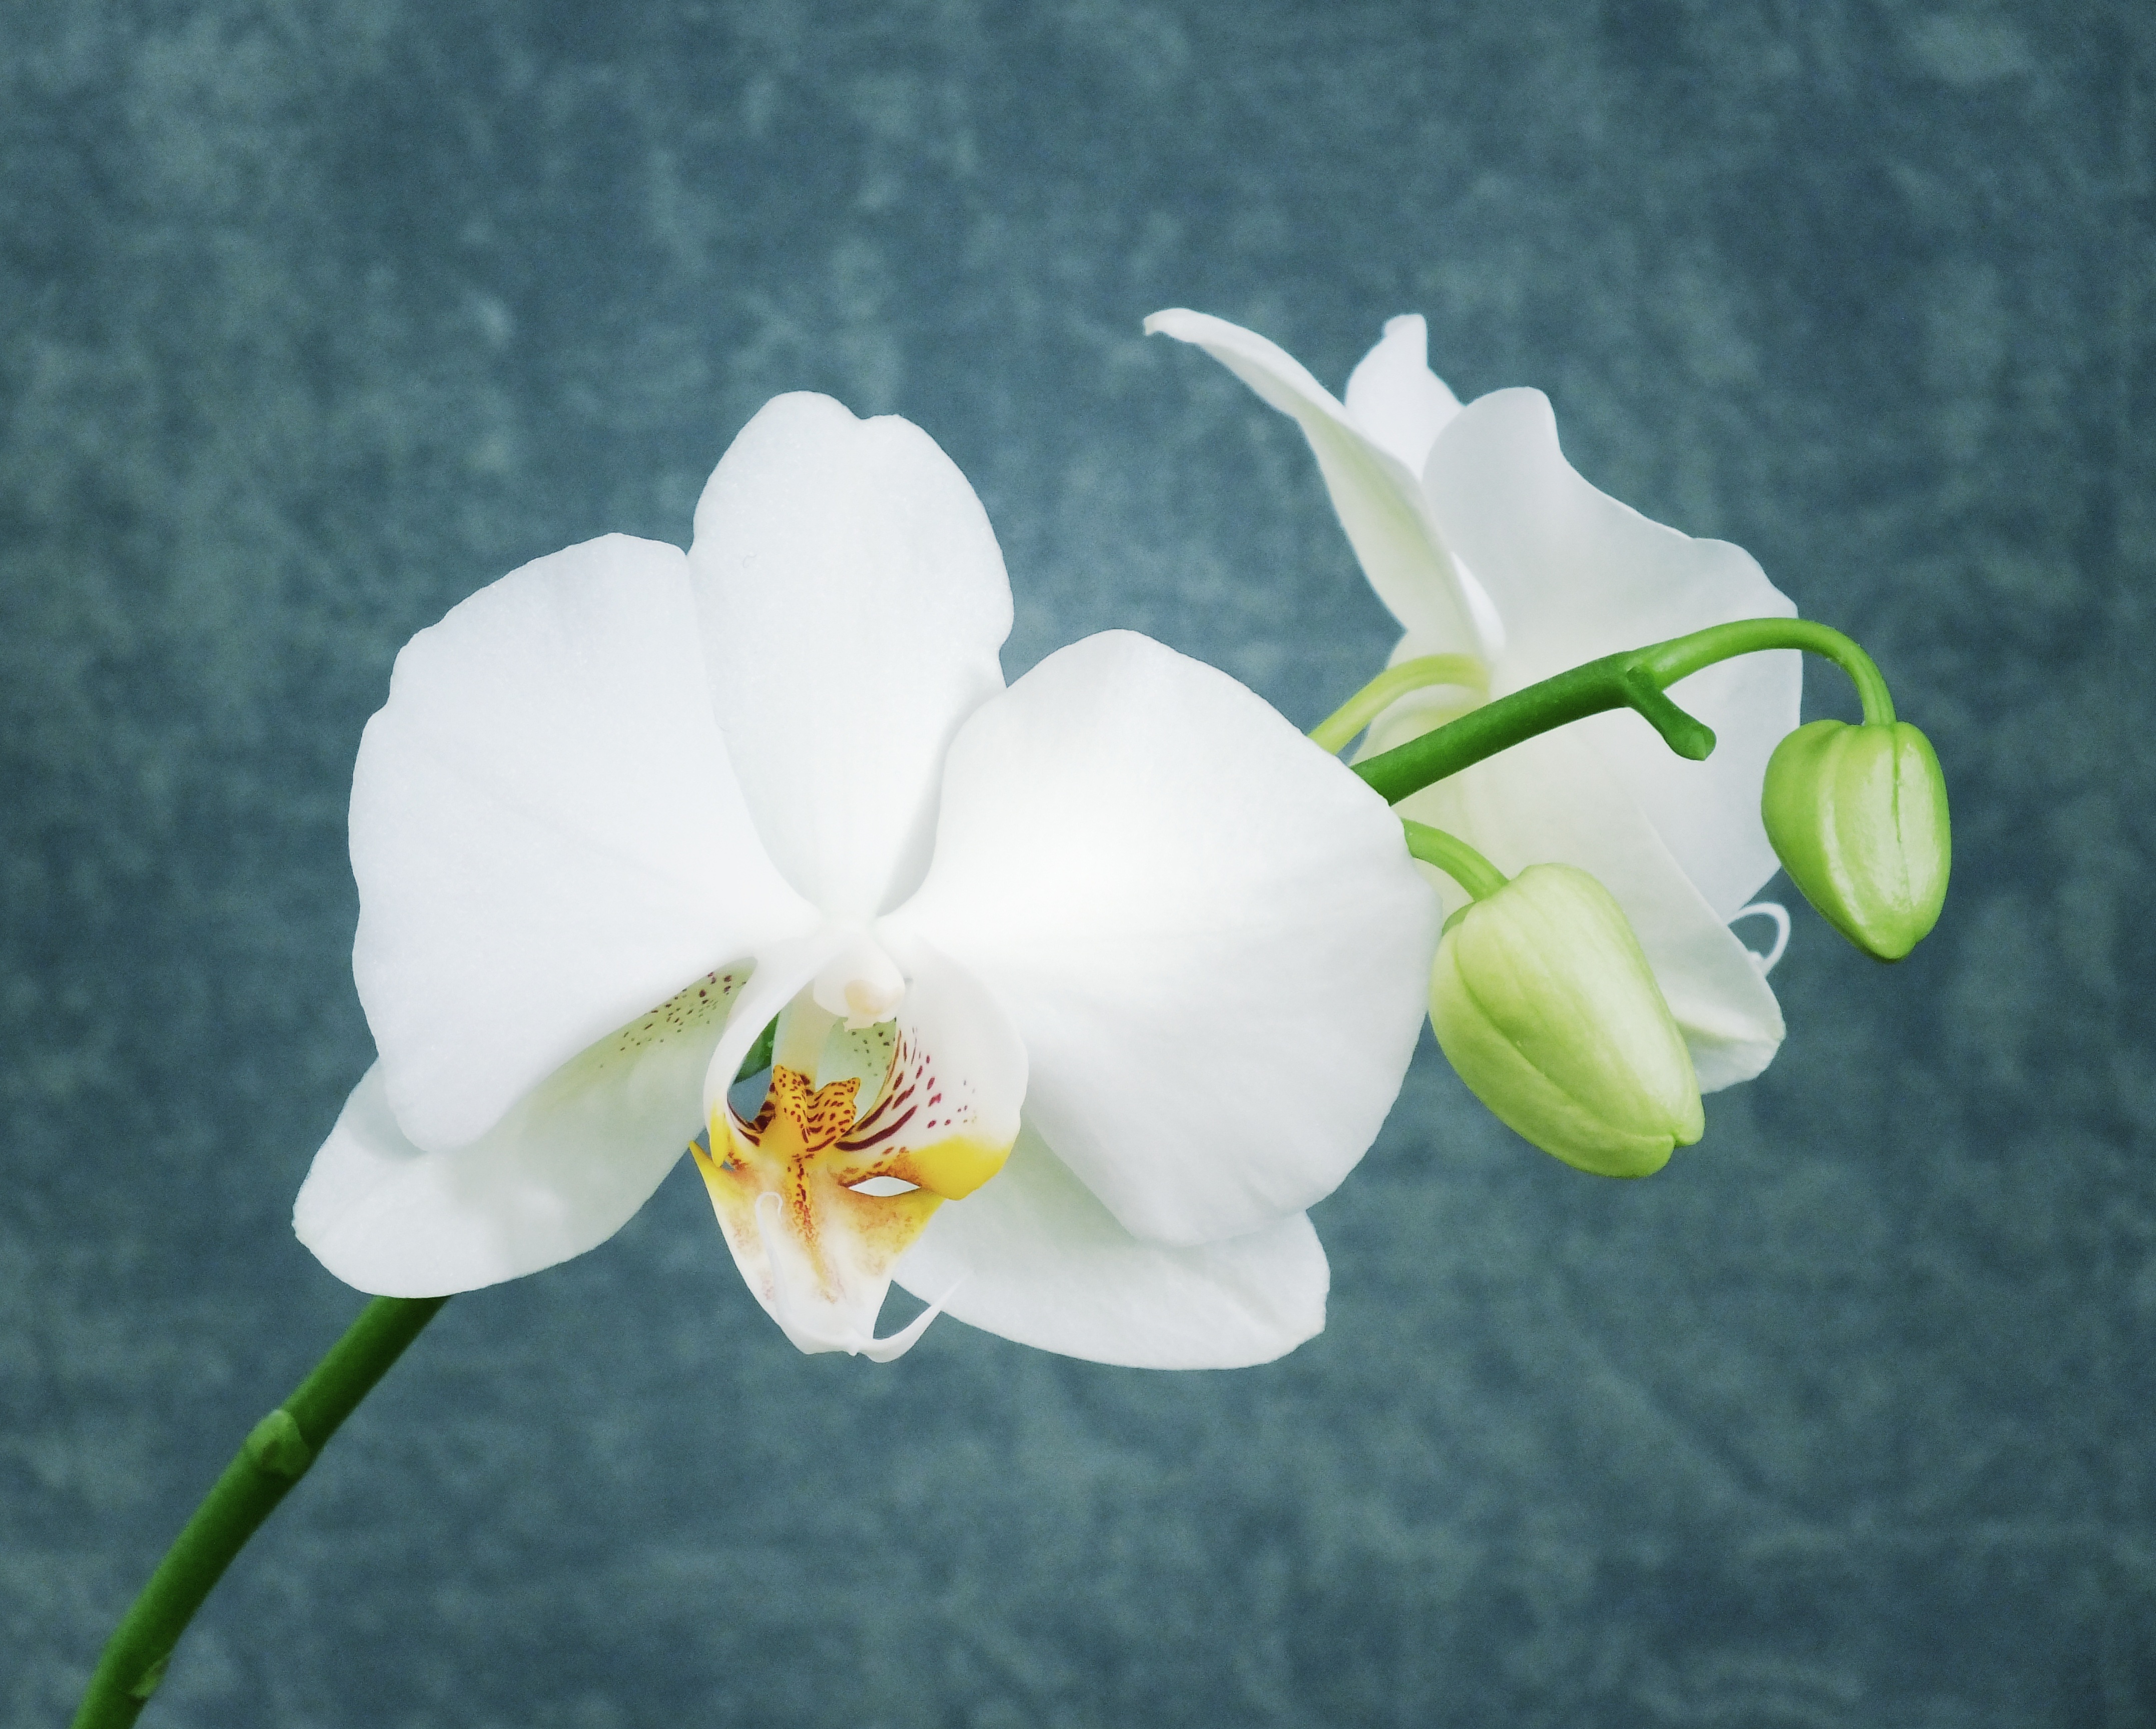
branch, blossom, plant, white, flower, petal, decoration, spring, green, natural, botany, flora, zen, orchid, close up, bright, elegant, macro photography, flowering plant, white orchid, plant stem, land plant, moth orchid